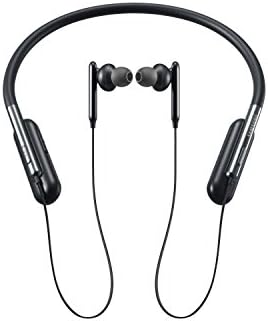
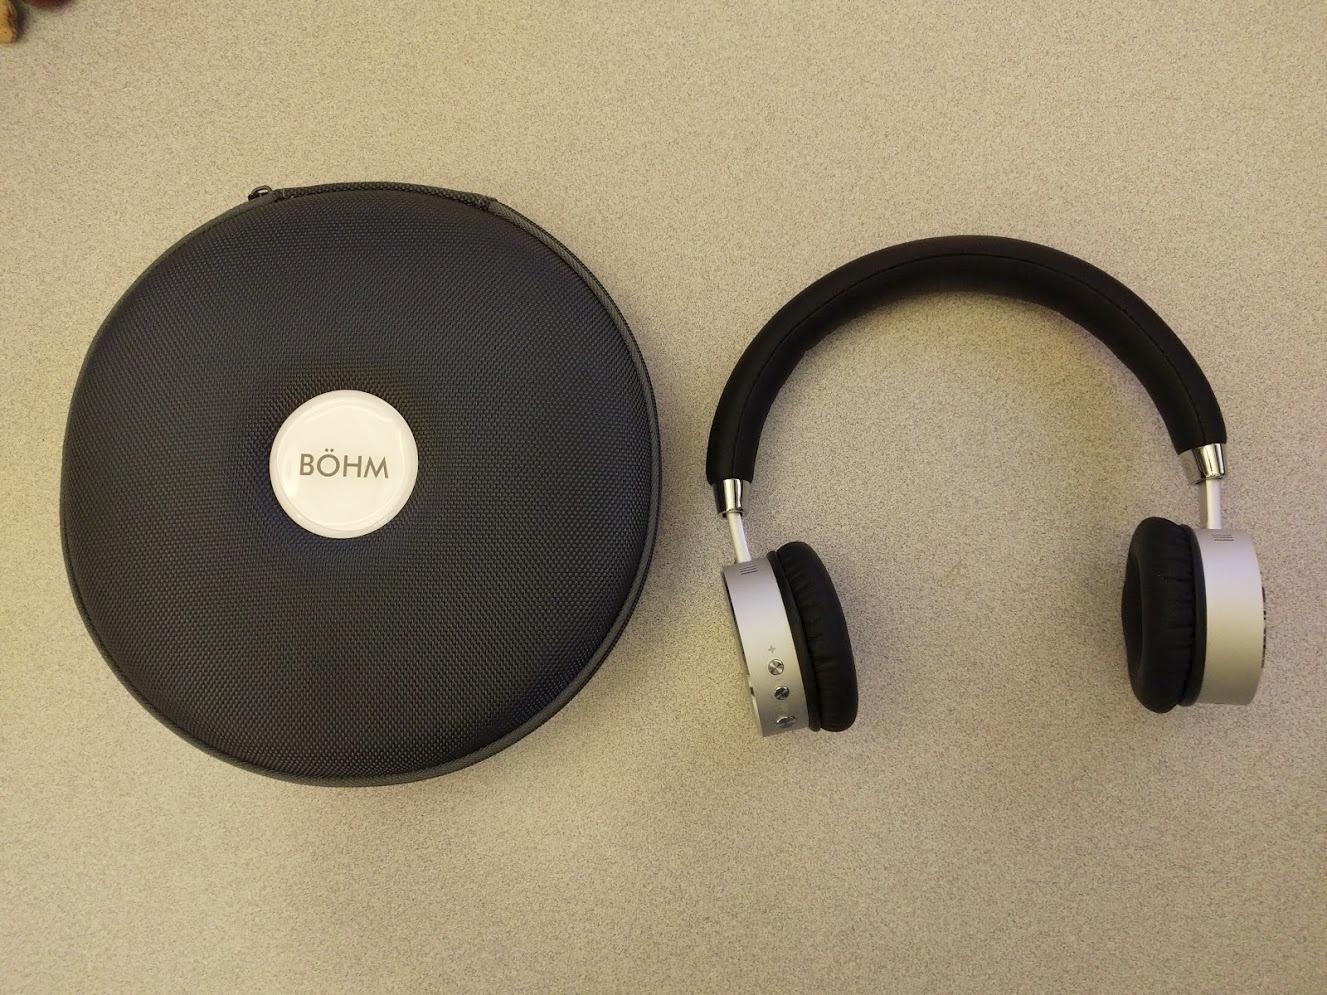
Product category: headphones
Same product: no